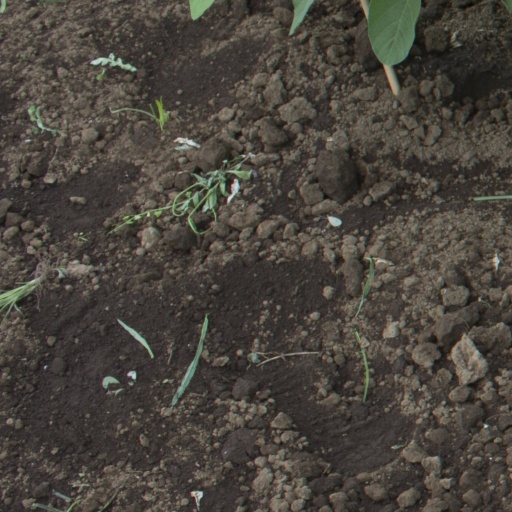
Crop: soybean